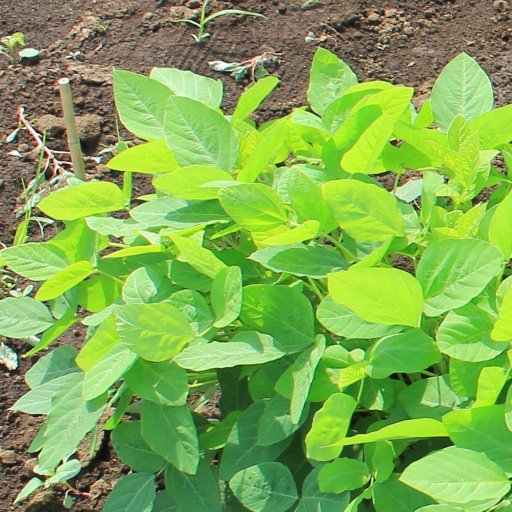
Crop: soybean